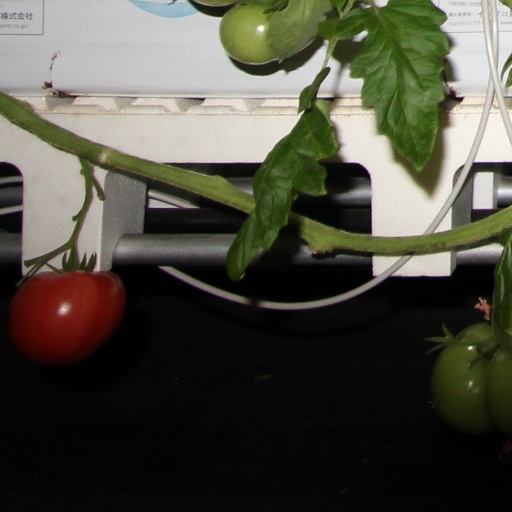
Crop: tomato